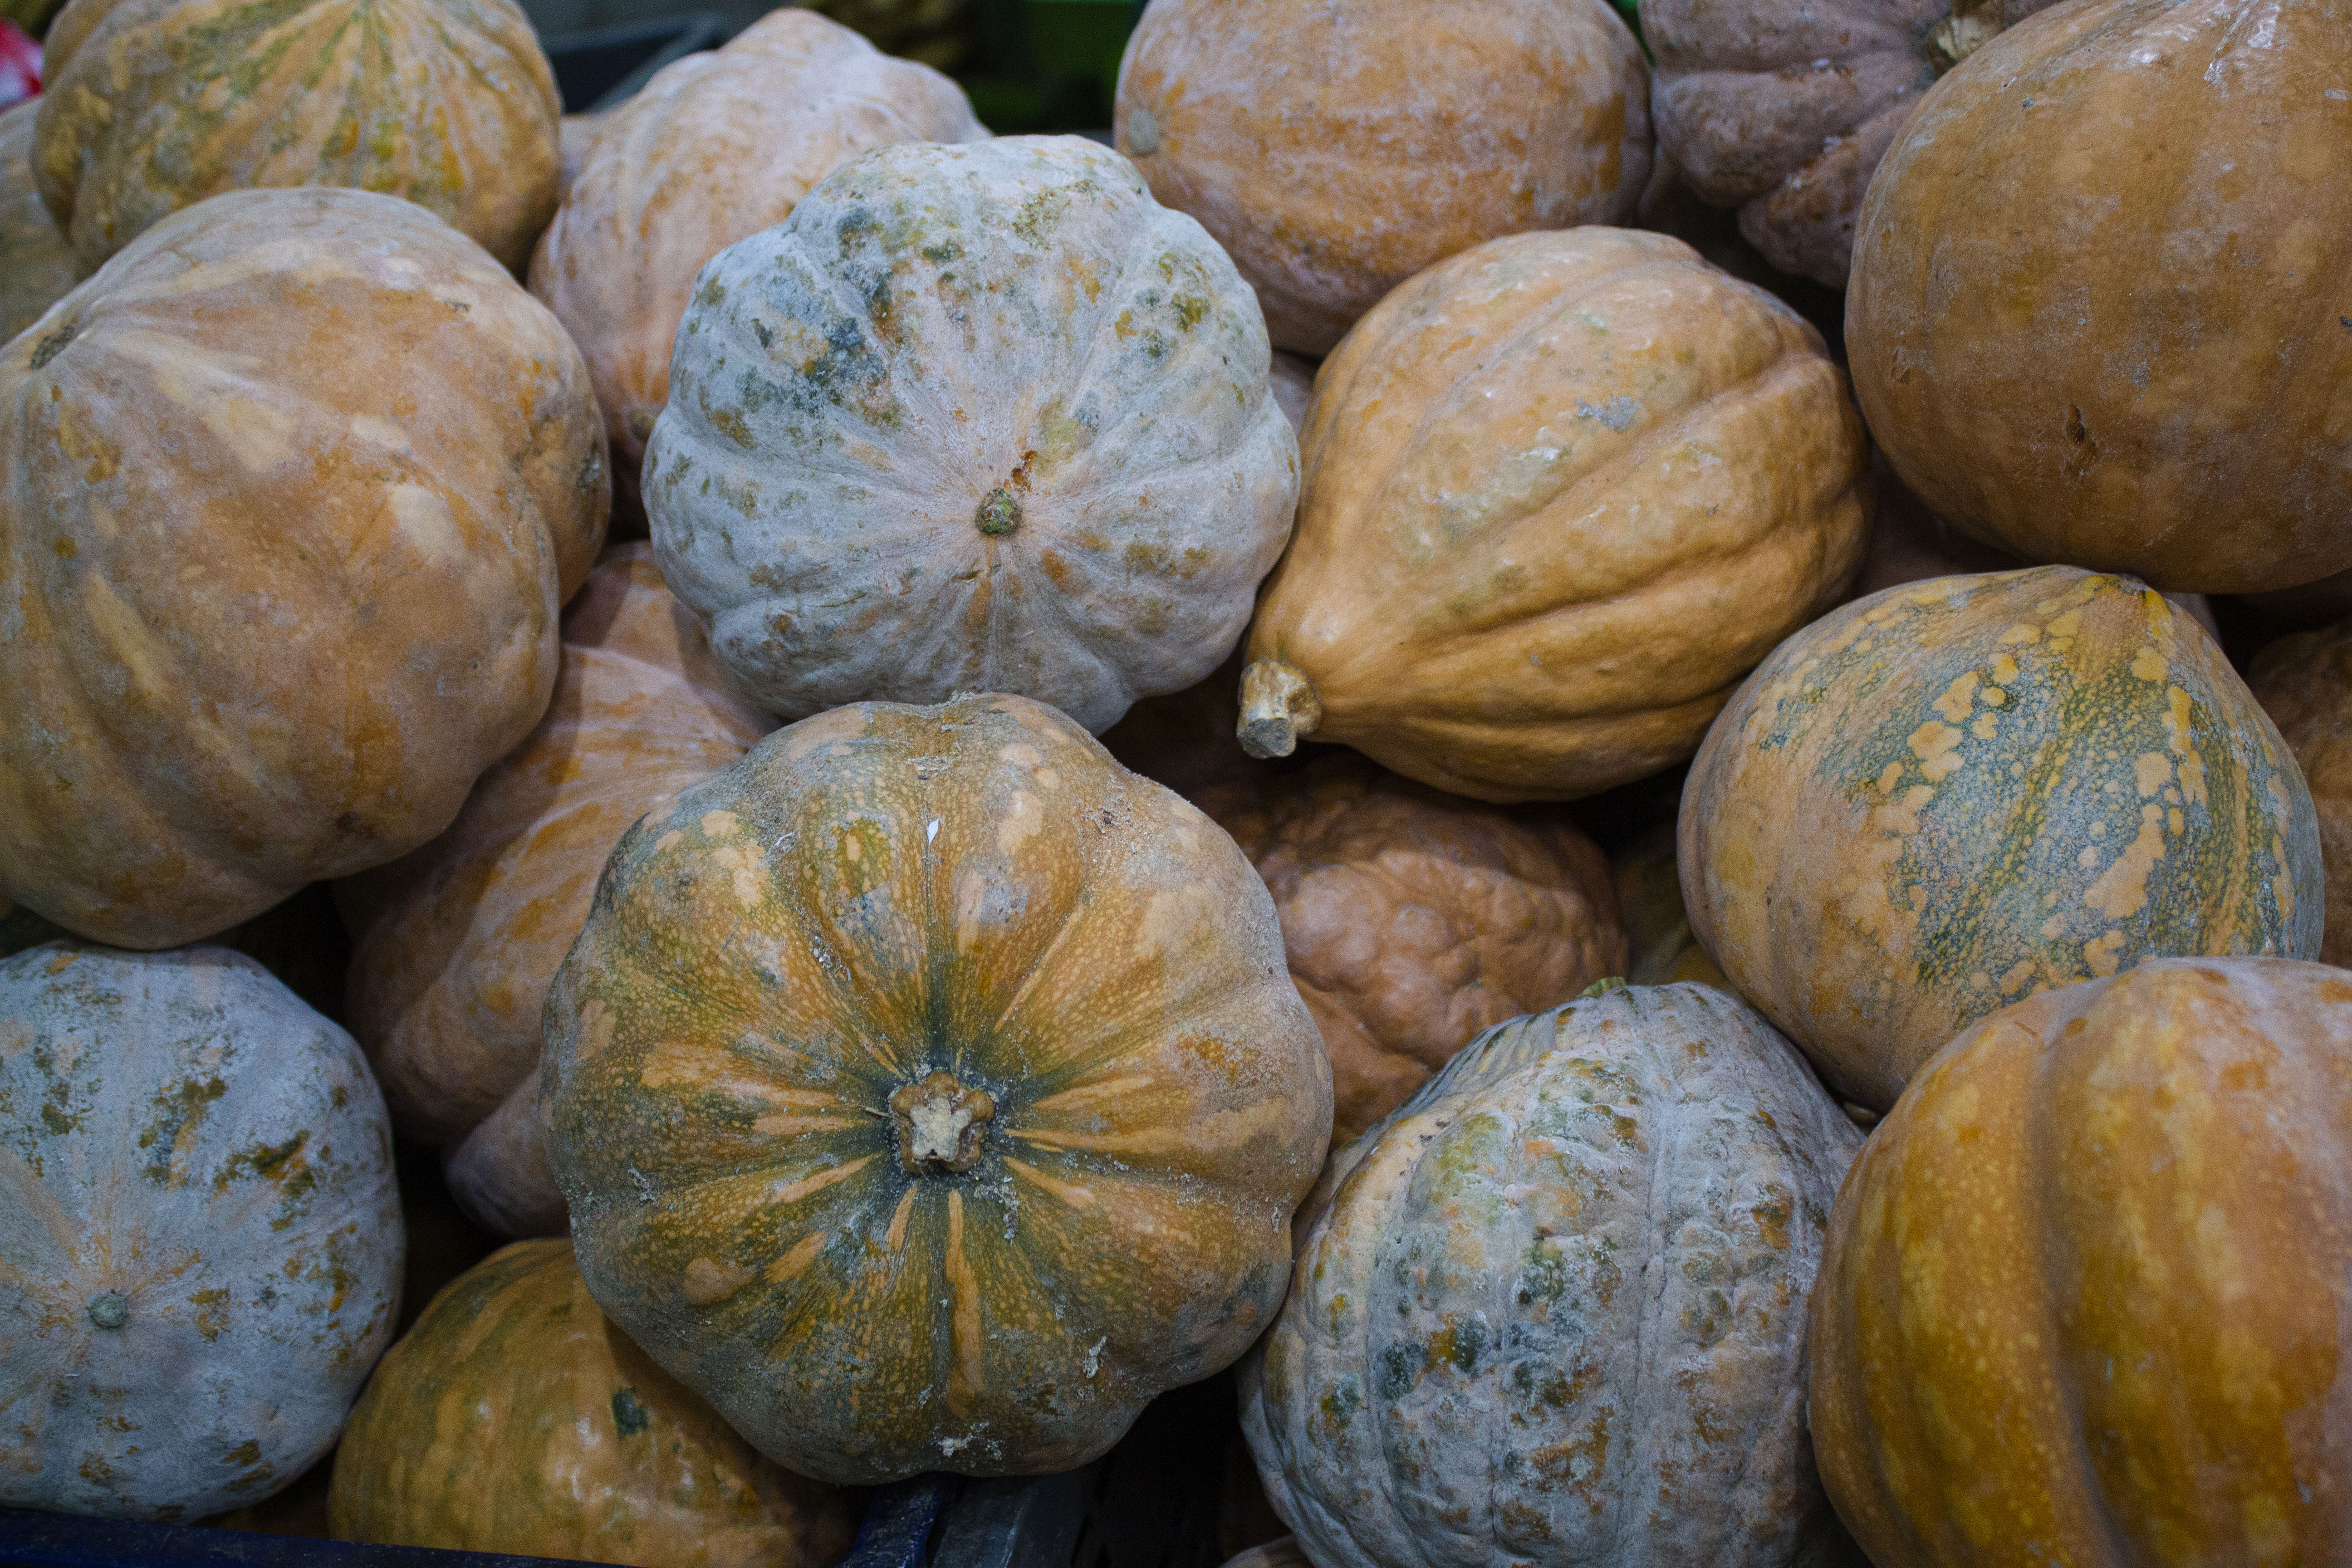
fruit, vegetables, winter squash, vegetable, food, local food, cucurbita, pumpkin, calabaza, plant, produce, cucumber, gourd, and melon family, squash, superfood, vegan nutrition, natural foods, acorn squash, tomatillo